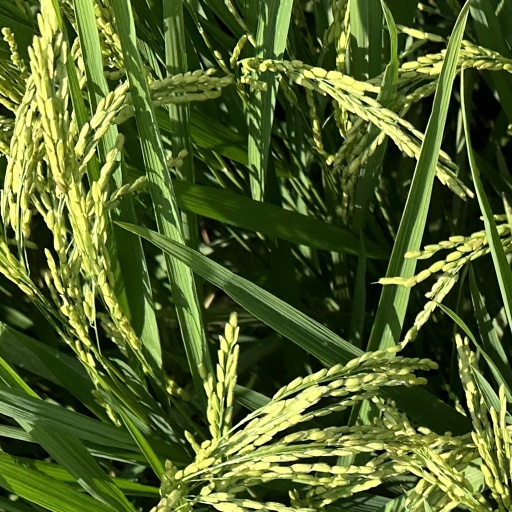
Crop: rice